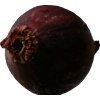
Label: red_onion